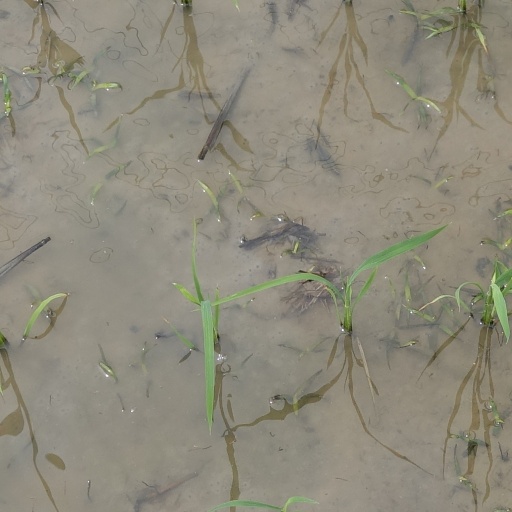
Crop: rice